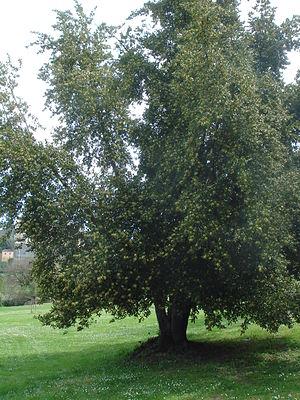
Les plantes aromatiques sont un ensemble de plantes utilisées en cuisine et en phytothérapie pour les arômes qu'elles dégagent, et leurs huiles essentielles que l'on peut extraire. Ces plantes aromatiques sont cultivées selon les besoins pour leurs feuilles, tiges, bulbes, racines, graines, fleurs, écorce, etc.